Farm Windhoek

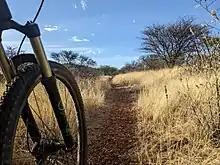
Mountain bike on Farm Windhoek

Farm Windhoek is a commercial farm adjacent to the capital of Namibia, Windhoek, with mixed recreational and agricultural use. It belongs to the City of Windhoek and is leased to different private operators. As a public recreational area its main attraction is a network of hiking and mountain biking trails, spanning over .